Trabant

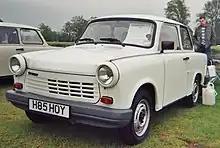
Trabant 1.1 with VW Polo four-stroke engine

The Trabant's designers expected production to extend until 1967 at the latest, and East German designers and engineers created a series of more-sophisticated prototypes intended to replace the P601; several are displayed at the Dresden Transport Museum. Each proposal for a new model was rejected by the East German government due to shortages of the raw materials required in larger quantities for the more-advanced designs. As a result, the Trabant remained largely unchanged for more than a quarter-century. Also unchanged was its production method, which was extremely labour-intensive.